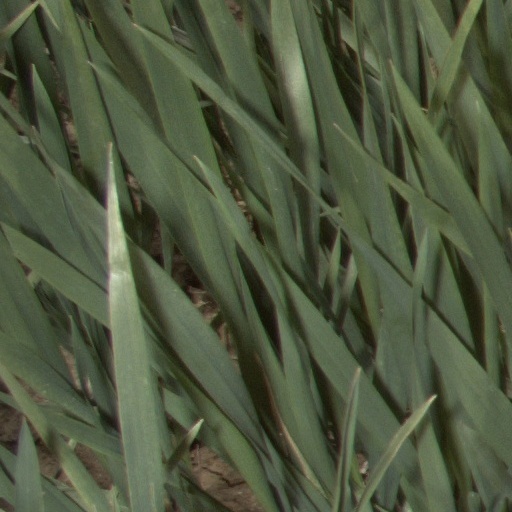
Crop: wheat